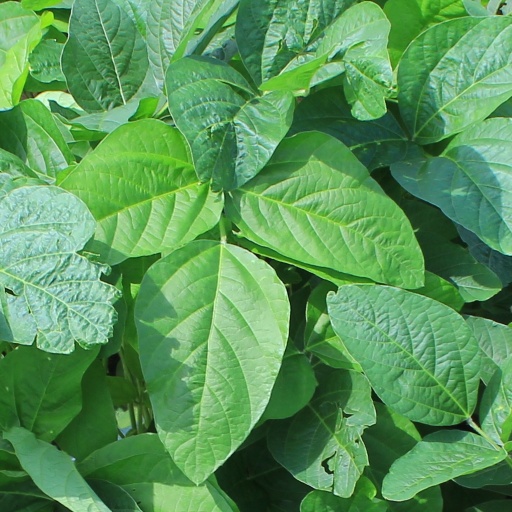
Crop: soybean